Ropalidia revolutionalis

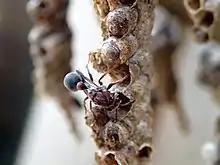
"Ropalidia revolutionalis" inspecting a comb. (More combs shown in the background)

Each colony begins as a single comb constructed by a few females or by one female, and eventually the colony gains smaller satellite combs as the year progresses. Workers create these combs by using pulp and decaying wood which they chew and mix with their saliva. Each comb is made up of two rows of cells attached by a pedicle (stalk) at the upper end. Also, occasionally females reconstruct old nests that partially deteriorated during the winter, which suggests that some colonies last more than one year.